Jacoby Ford

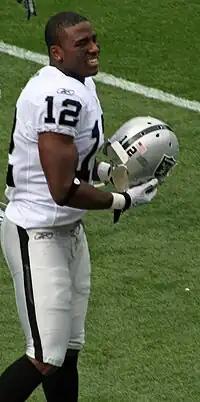
Ford with the Oakland Raiders

Jacoby Ford (born July 27, 1987) is an American former professional football player who was a wide receiver and return specialist.